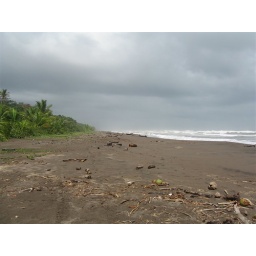
The black sandy beach in Tortuguero, Costa Rica